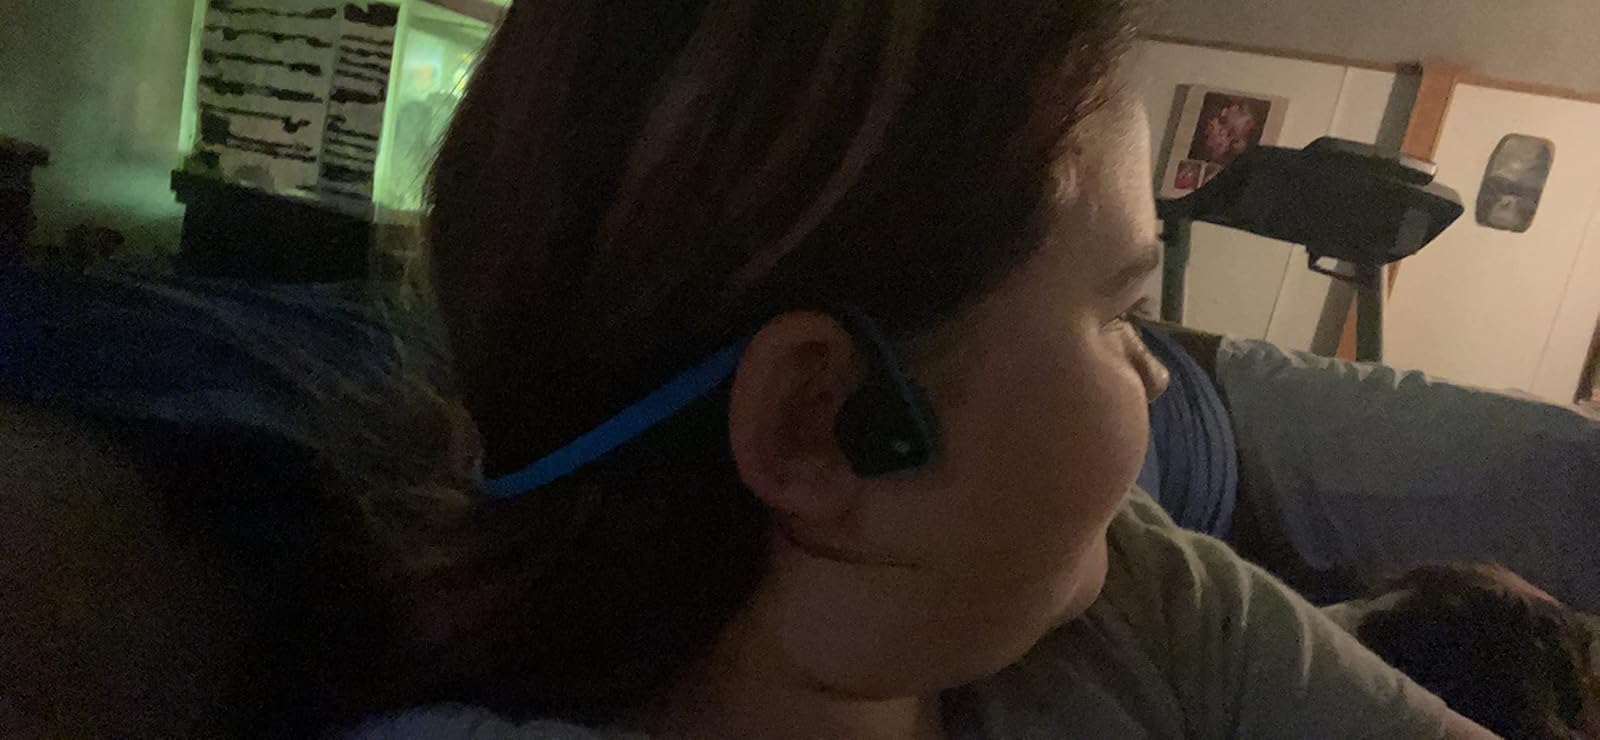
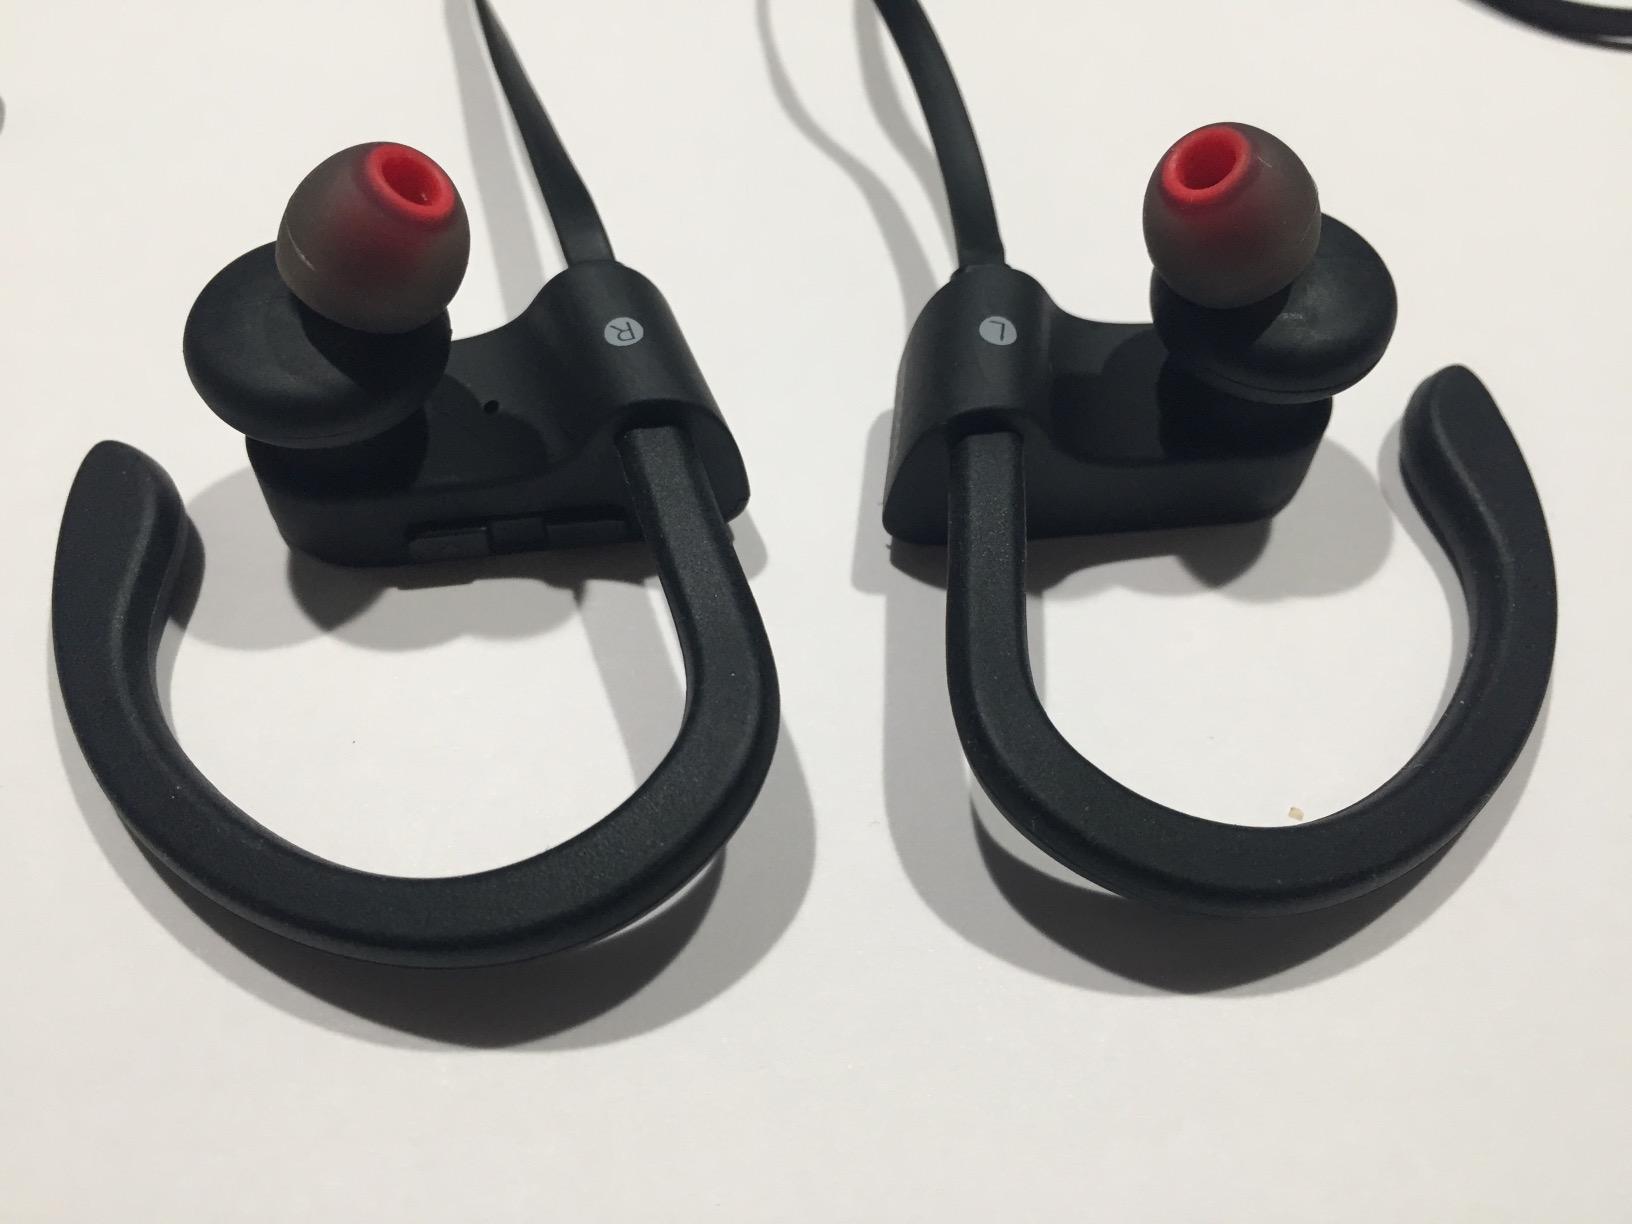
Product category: headphones
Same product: no